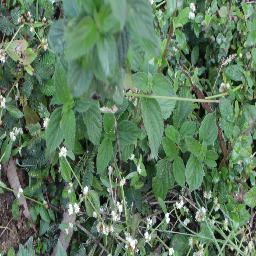
Label: lantana